Kakazai

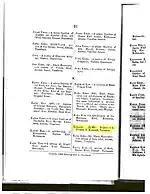
Kakazai Pashtuns - Page 22 from "A Dictionary of the Pathan Tribes of the North West Frontier of India" - Published 1910 :: Courtesy: The British Library

The name "Kakazai" or "Kaka zai" translates to "descendants/offspring/children of "Kaka" (کاکا / ککا)" in Pashto.